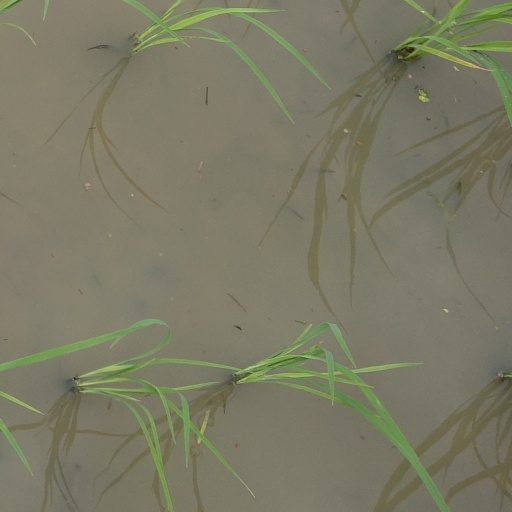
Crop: rice